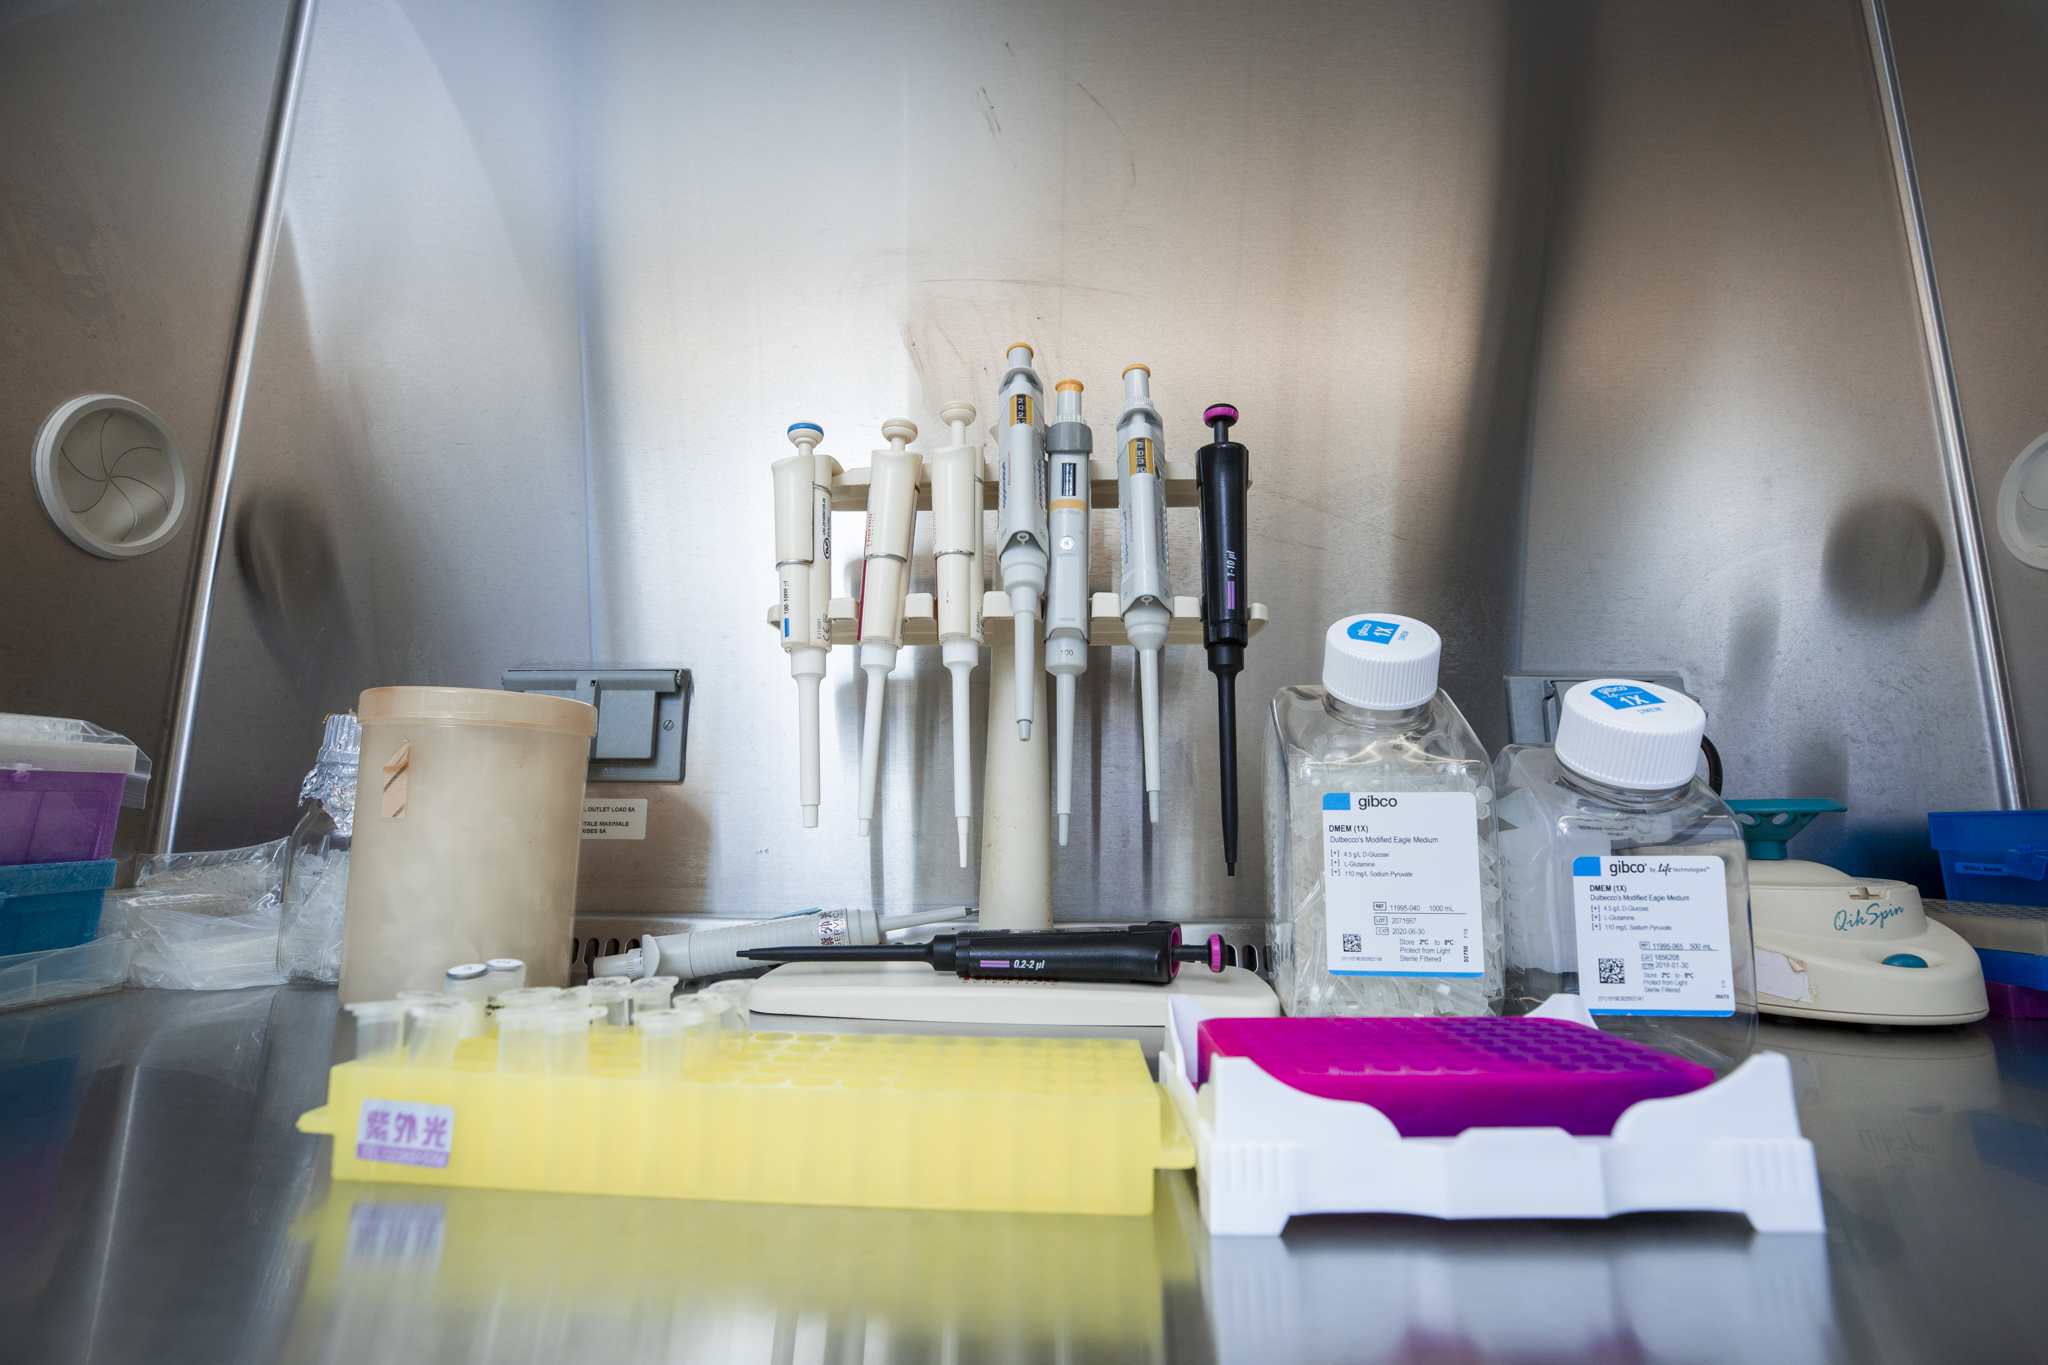
Official Photo by Mori / Office of the President
Specialty: lab-equipment
Image credit: 總統府